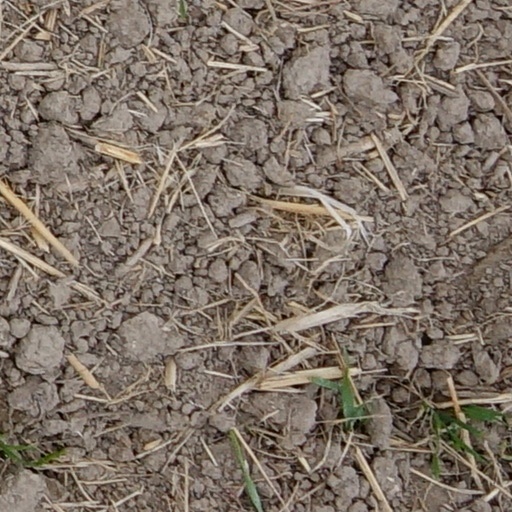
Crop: wheat